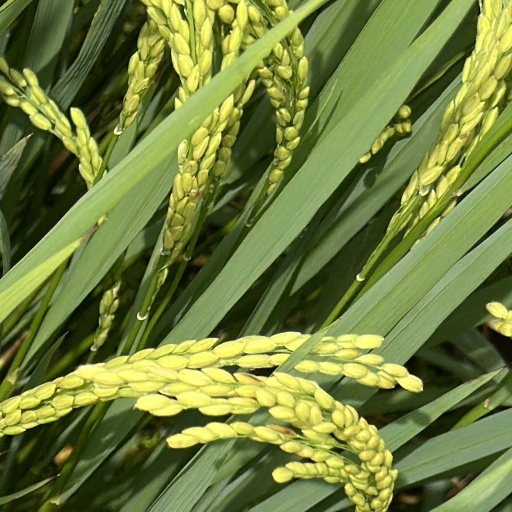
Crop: rice